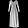
Label: Dress